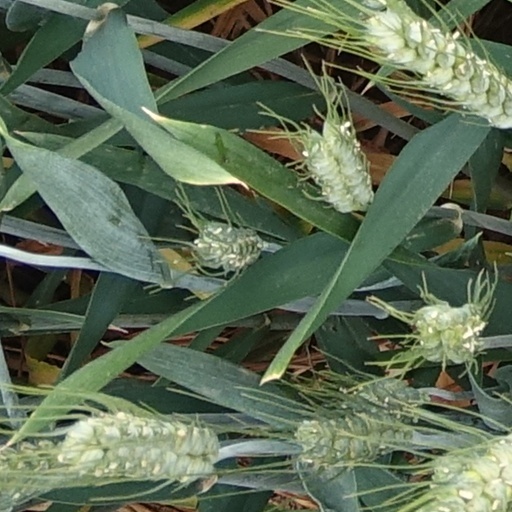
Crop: wheat